Air transports of heads of state and government

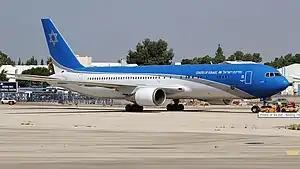

The Escadron de Transport 60, formerly Escadron de transport, d'entrainement et de calibration 00.065 (ETEC 65, "Transportation, training and calibration squadron"), is the unit of the French Air Force, under direct command of the Minister of Defence, in charge of the transportation of the President, the Prime Minister and other French government officials.